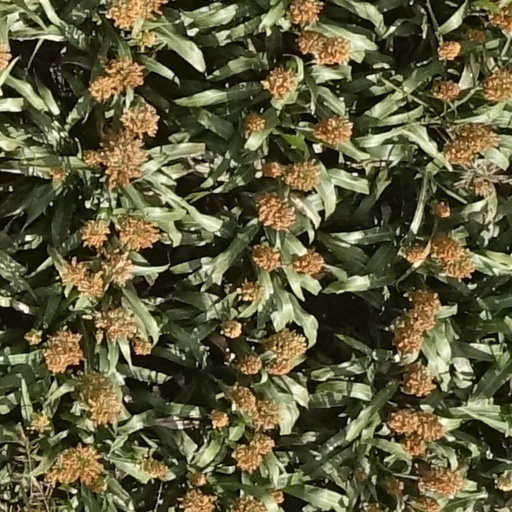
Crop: sorghum